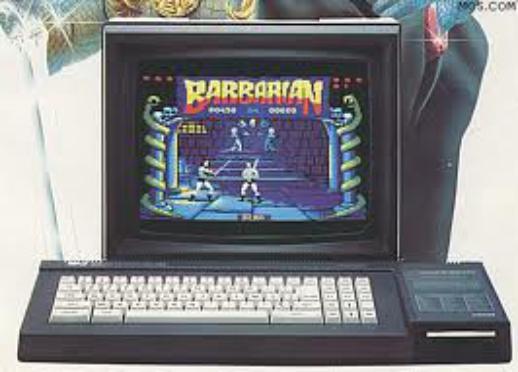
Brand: Amstrad
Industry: Electronic